Nordecke

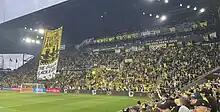
TIFO display for the 2023 MLS Cup Final.

There are also clubs in Cleveland, Youngstown, Dayton, and Cincinnati. Clubs outside of Ohio include the Mile High Massive (Denver, Colorado), Crew York (New York City), Mecklenburg Massive (Charlotte, North Carolina), 31Crew (Chicago, Illinois), and the Flordecke (Orlando, Florida). Notably, clubs exist in cities that now host active MLS franchises. Due to the Crew's status as a charter member of Major League Soccer, fans in cities with new franchises often were fans of other charter members, including the Crew, before teams were founded in those regions.